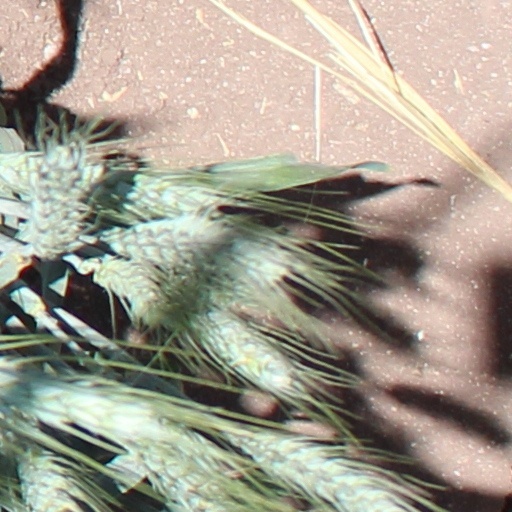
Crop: wheat